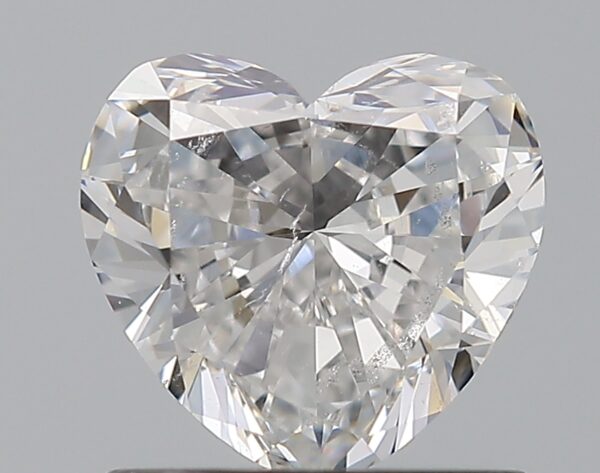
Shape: heart
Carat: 0.9
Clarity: SI2
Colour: E
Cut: VG
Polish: EX
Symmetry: VG
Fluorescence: N
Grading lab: GIA
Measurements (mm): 6.04 x 6.48 x 3.44